Pennsylvania Route 171

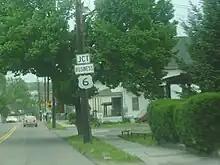
PA 171 approaching the southern terminus at US 6 Bus. in Carbondale

After about a mile, PA 171 turns away from the residential and commercial buildings and winds through the local woodlands. This scenery continues for several miles, passing by a reservoir. After an intersection with Buffalo Road, the road turns to the northeast. After the turn, PA 171 enters the community of Richmondale. In Richmondale, the highway heads eastward, the development of the scenery around the highway once again. After leaving Richmondale, the highway enters the borough of Vandling, where the highway becomes highly developed. After an intersection with Clinton Street, PA 171 leaves Vandling and crosses into Susquehanna County, where the highway enters the borough of Forest City.